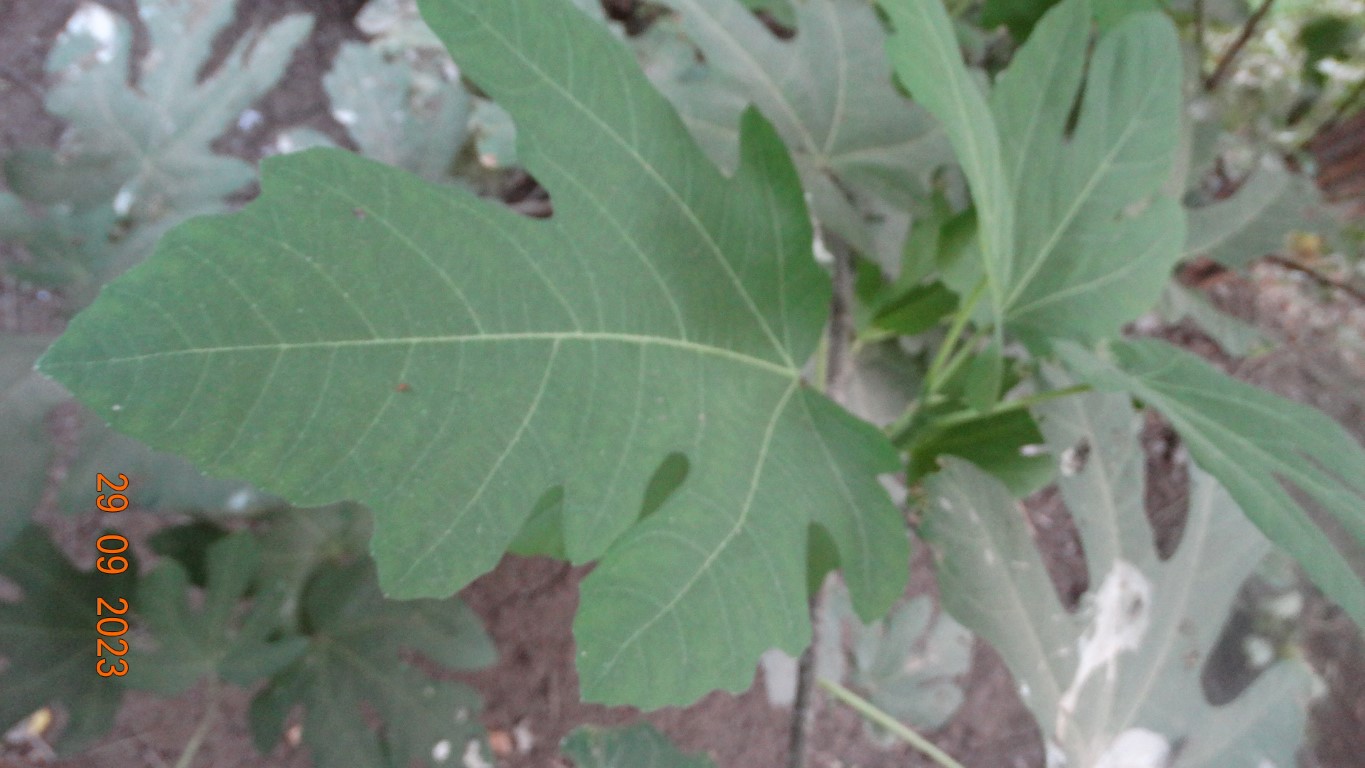
Label: healthy